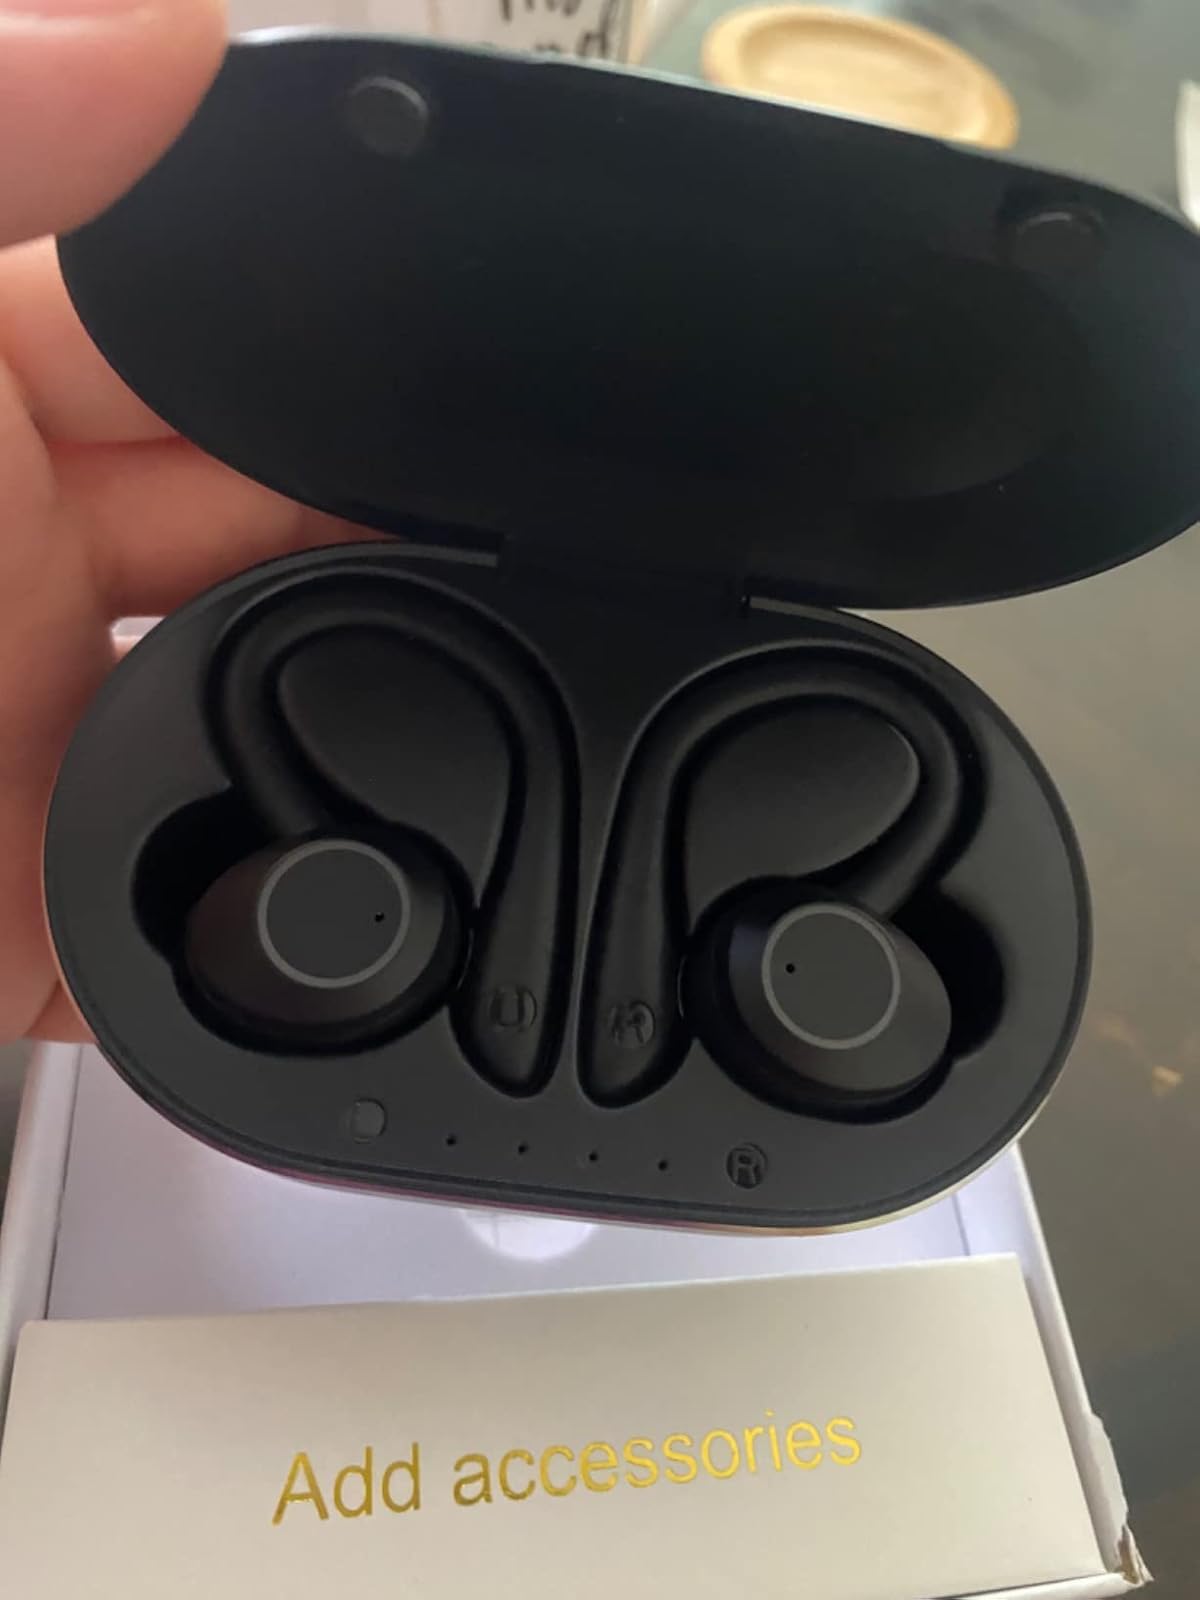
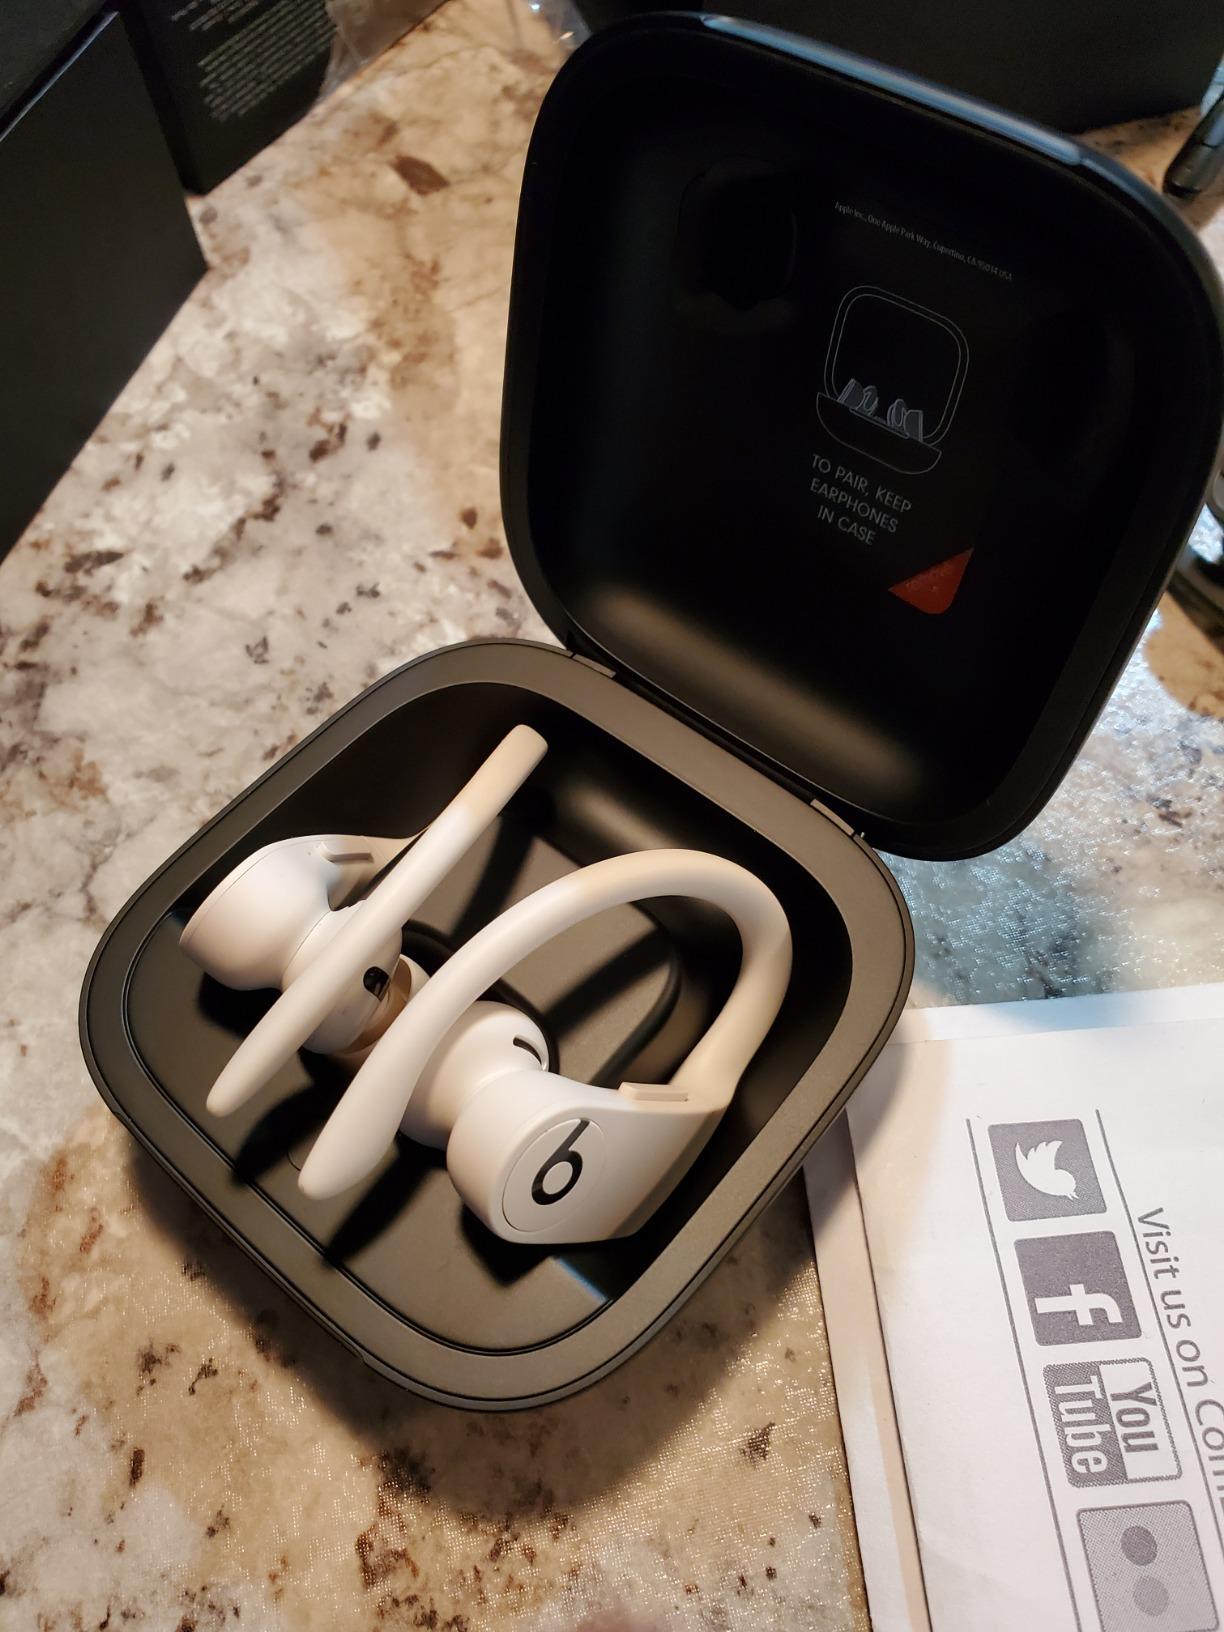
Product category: earbuds
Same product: no